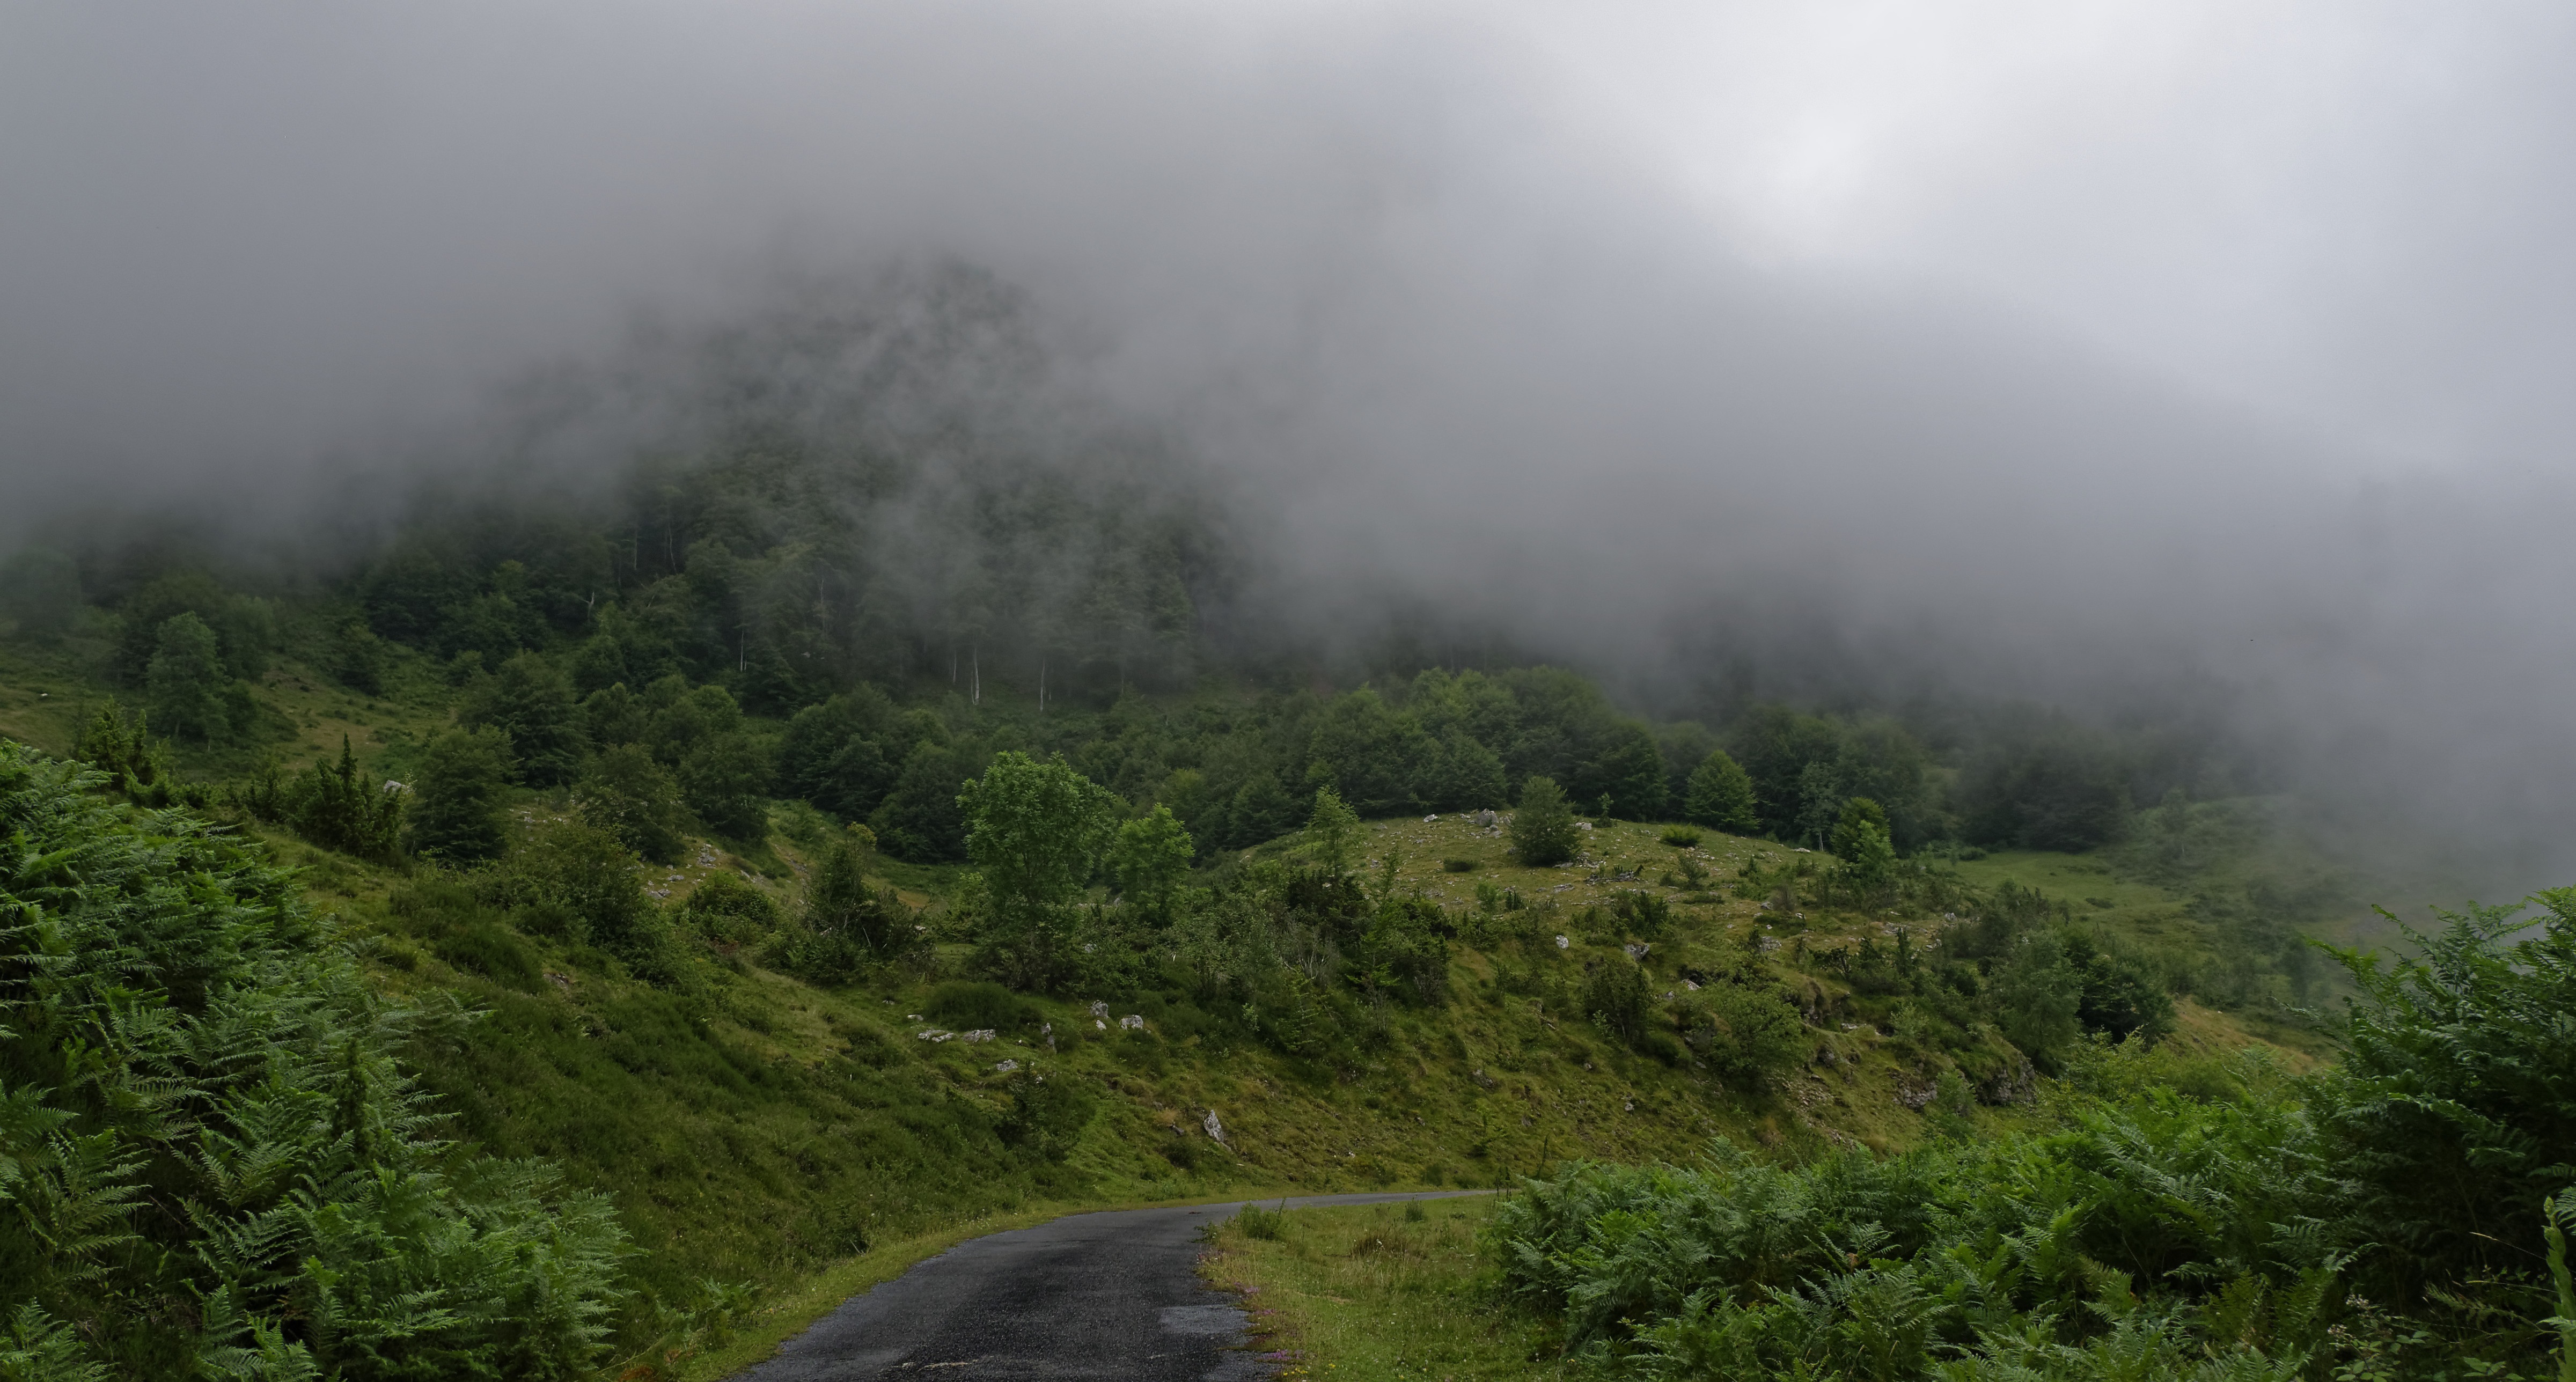
landscape, nature, forest, path, wilderness, mountain, fog, mist, hill, mountain range, jungle, weather, ridge, mountains, rainforest, plateau, habitat, mood, hill station, natural environment, geographical feature, atmospheric phenomenon, mountainous landforms, geological phenomenon